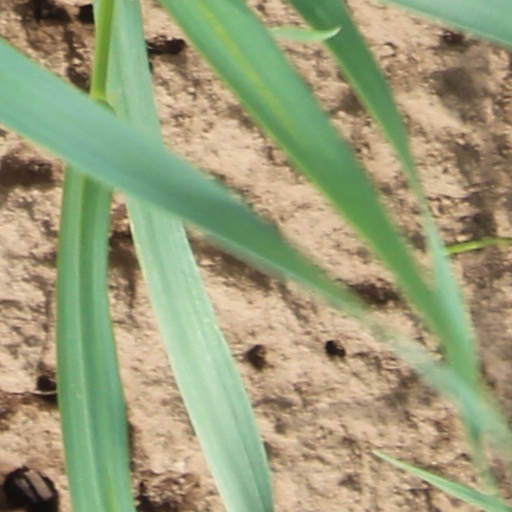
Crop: wheat